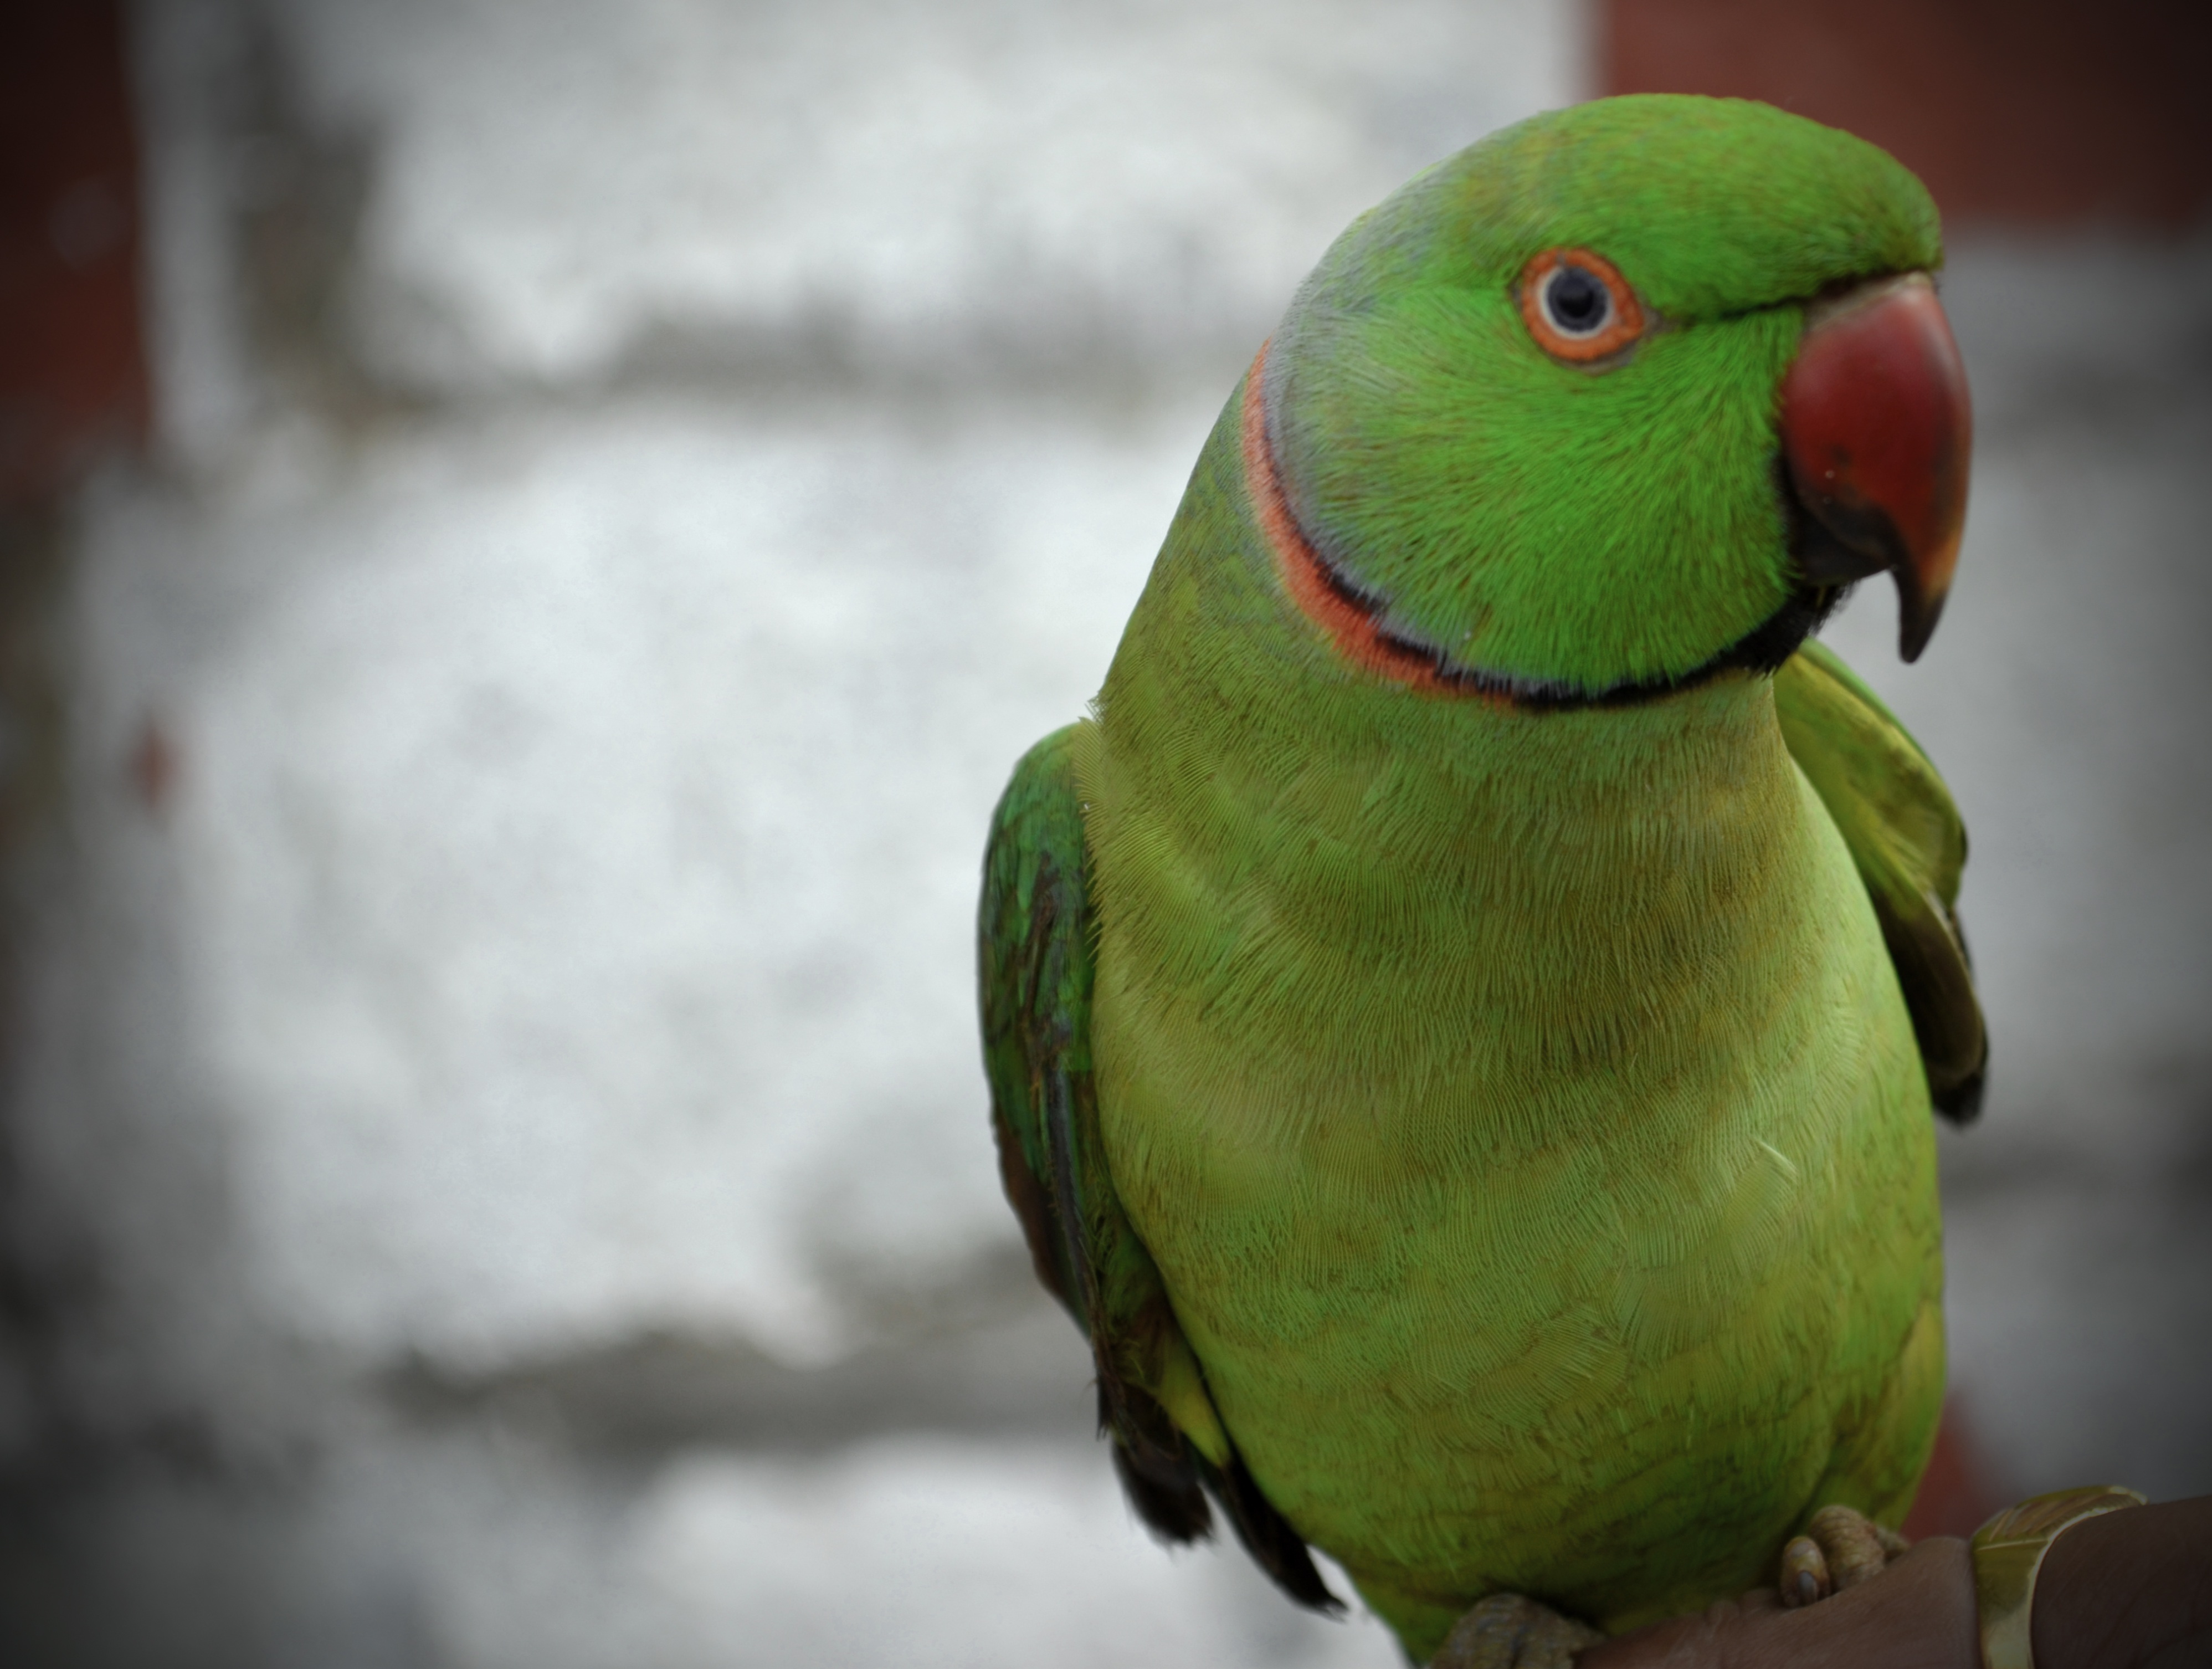
nature, bird, animal, green, beak, perch, feather, fauna, lovebird, vertebrate, parrot, beautiful, parakeet, common pet parakeet